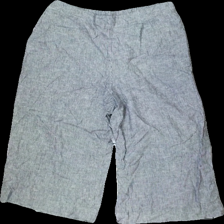
View: front
Type: Blazer
Category: Ladies
Brand: Isolde
Colors: White, Grey
Material: 50% Cotton 50% Viscose
Pattern: Striped
Cut: Loose
Size: L
Price range: 100-150
Recommended usage: Reuse
Description: Loose striped trousers